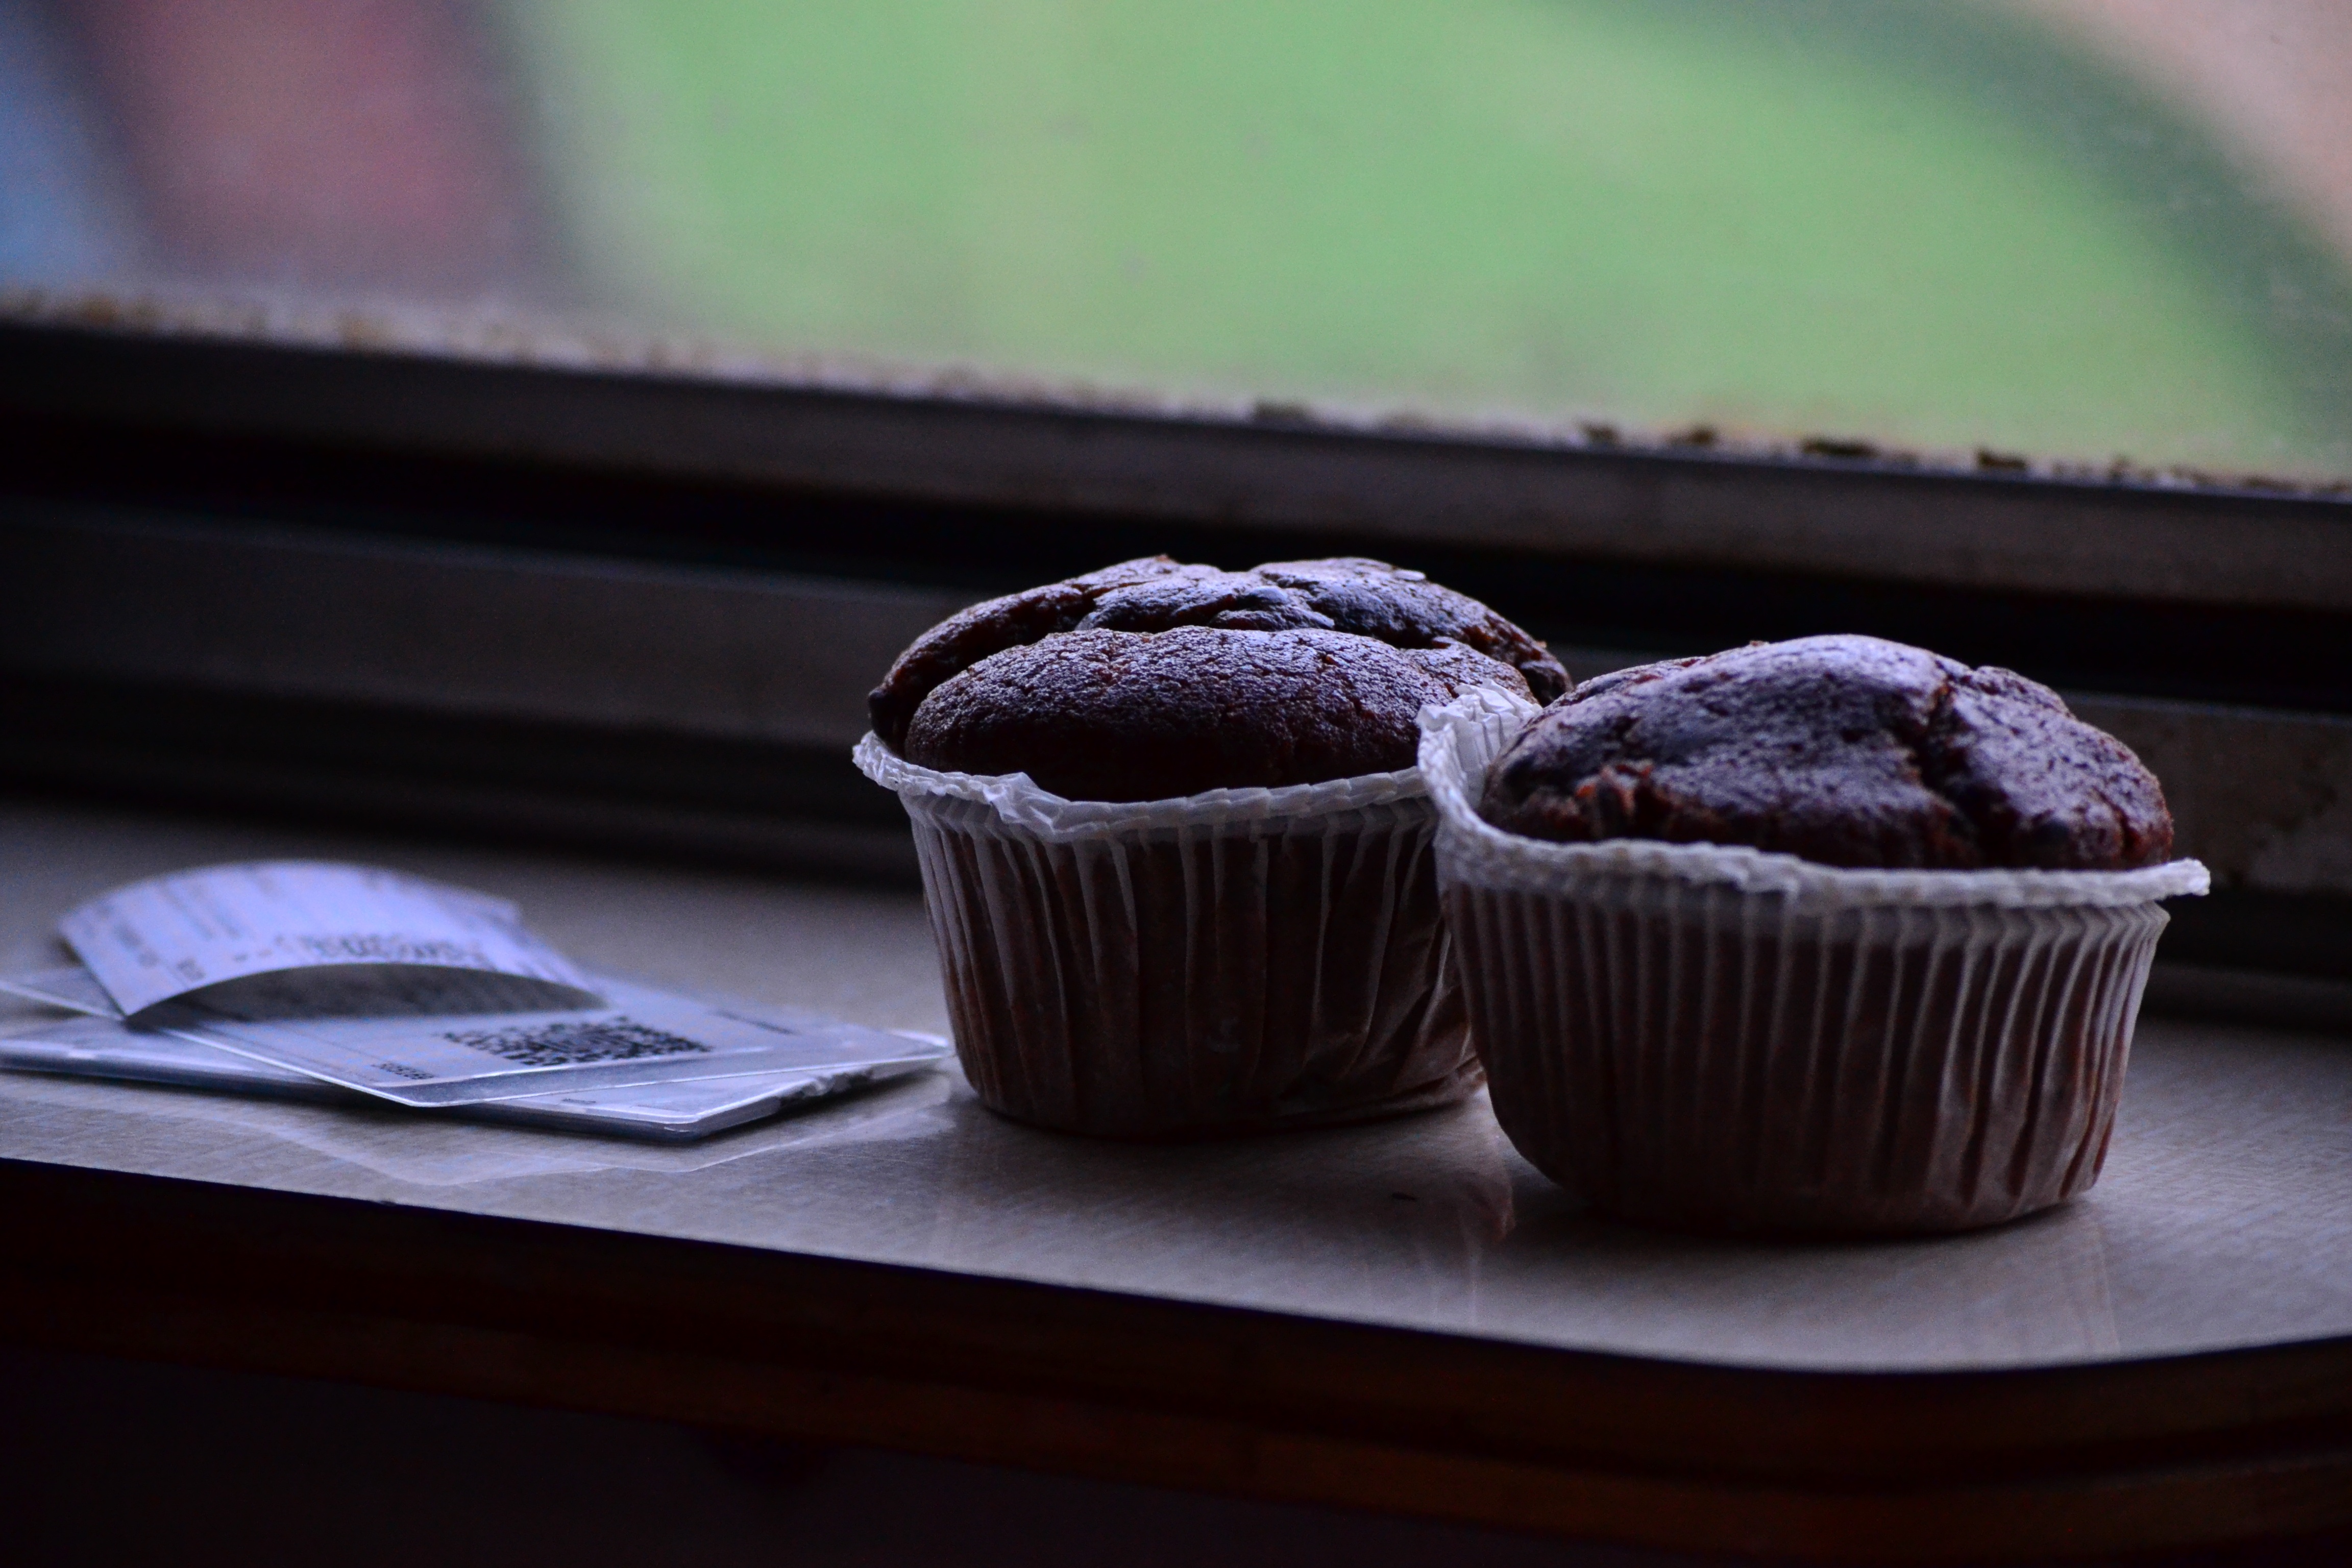
train, travel, food, chocolate, cupcake, baking, dessert, cake, muffin, icing, foods, candy, pair, baskets, sweetness, desserts, muffins, flavor, buttercream